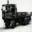
Label: truck